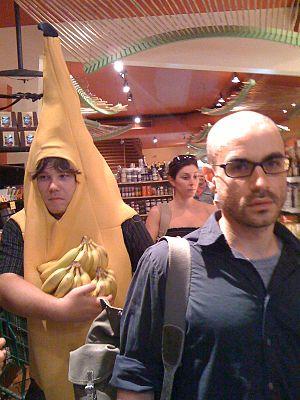
Jonathan Goldstein est un auteur américain.